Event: Nepal Earthquake
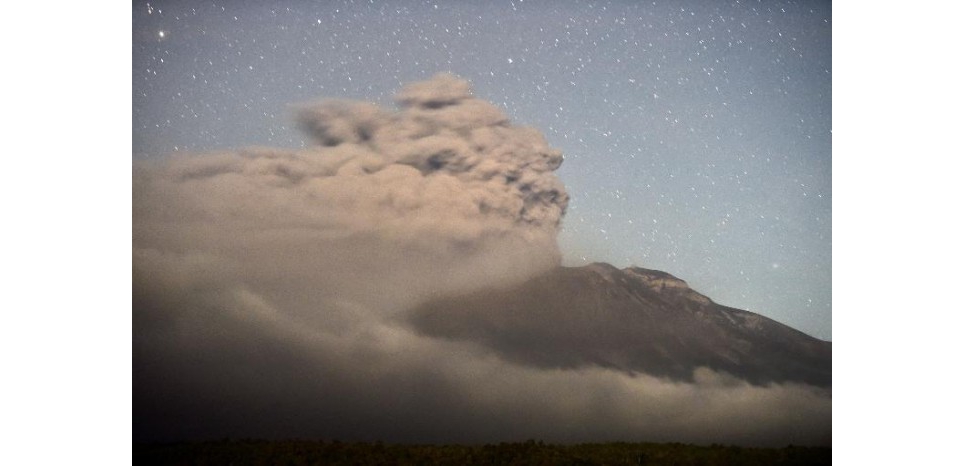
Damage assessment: no_damage